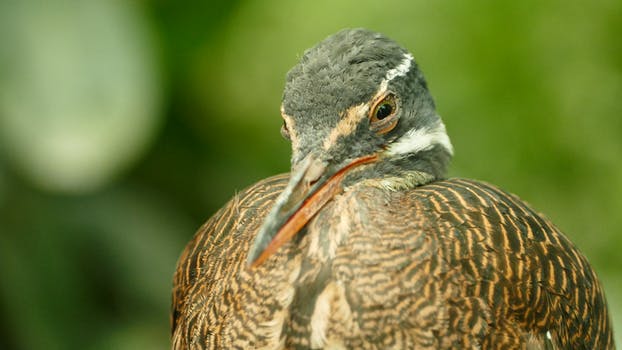
Label: No Watermark